List of accidents and incidents involving the Avro York

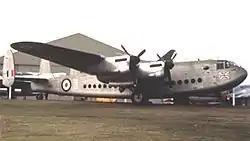
A Royal Air Force Avro York

The Avro York was a British transport aircraft, derived from the Second World War Lancaster bomber and used in both military and civil roles.